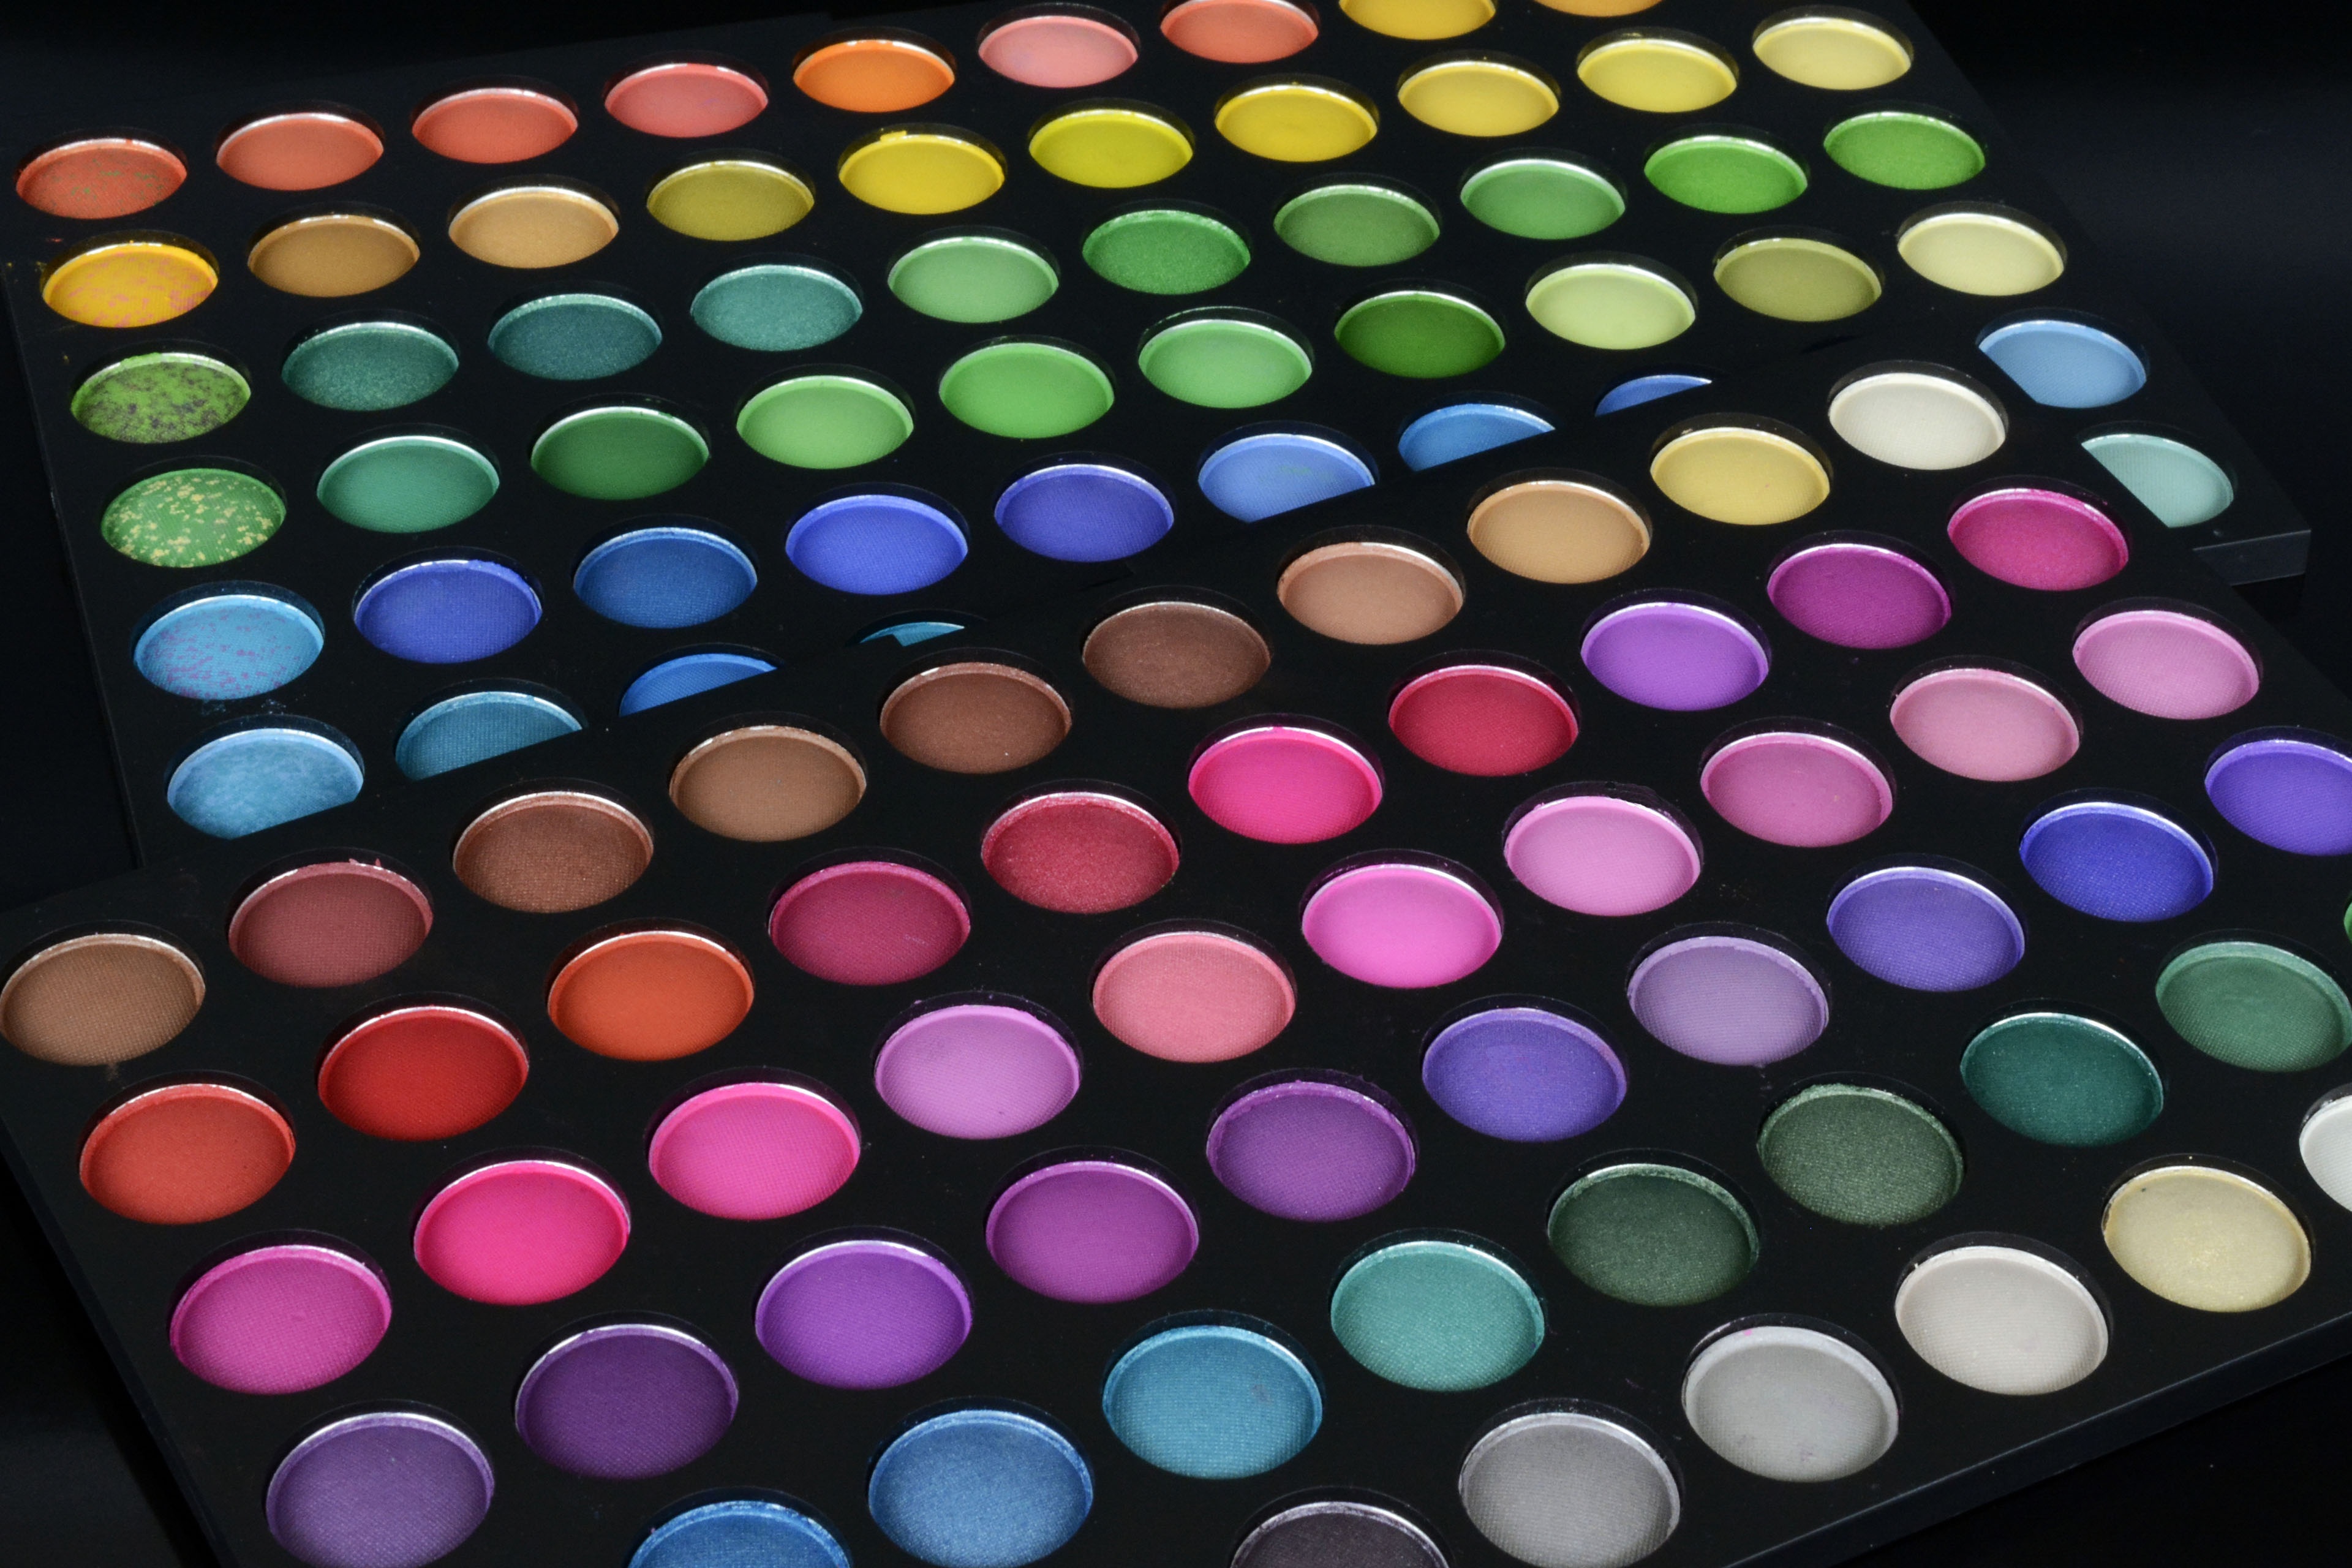
female, green, color, colorful, circle, make up, human body, face, art, eye, new, beauty, organ, cosmetics, about, eye shadow, color palette, color picker